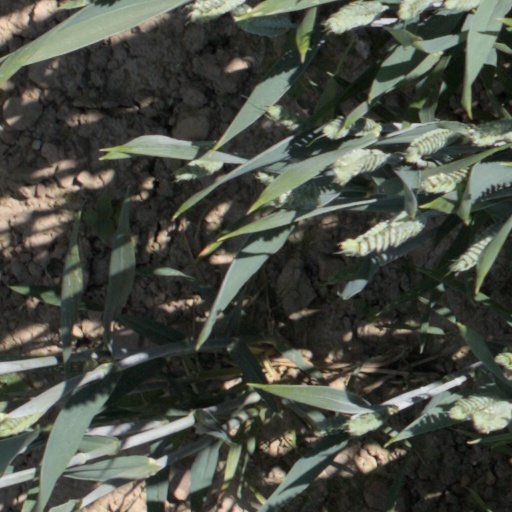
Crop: wheat